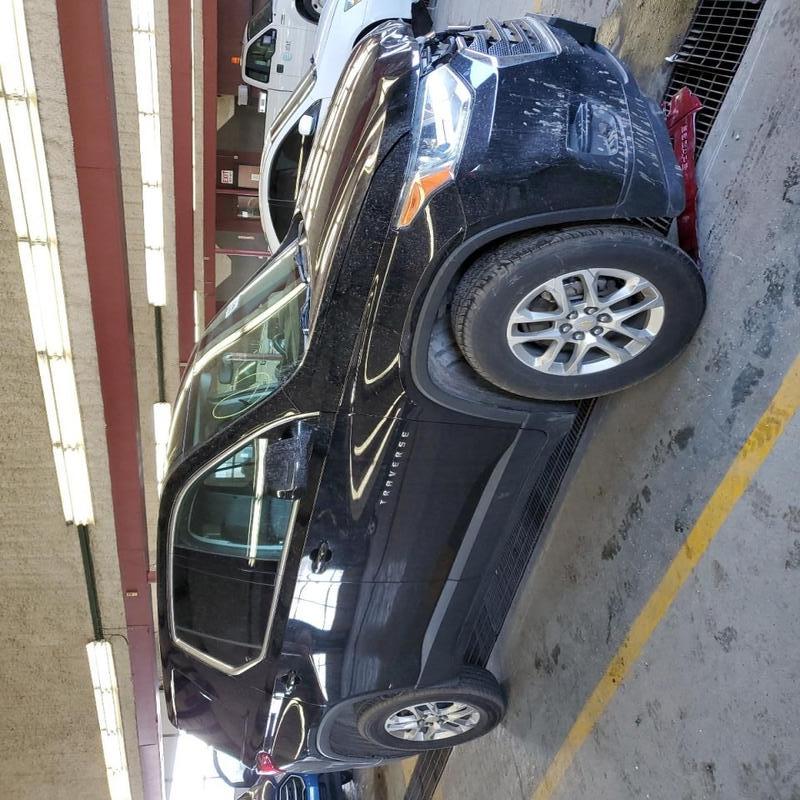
Aucun dommage détecté.
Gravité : aucun